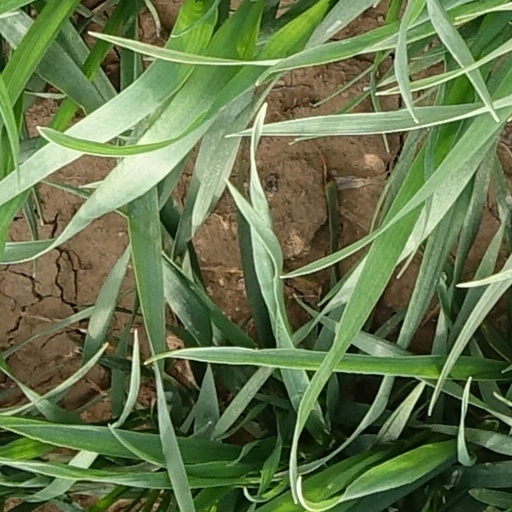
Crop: wheat